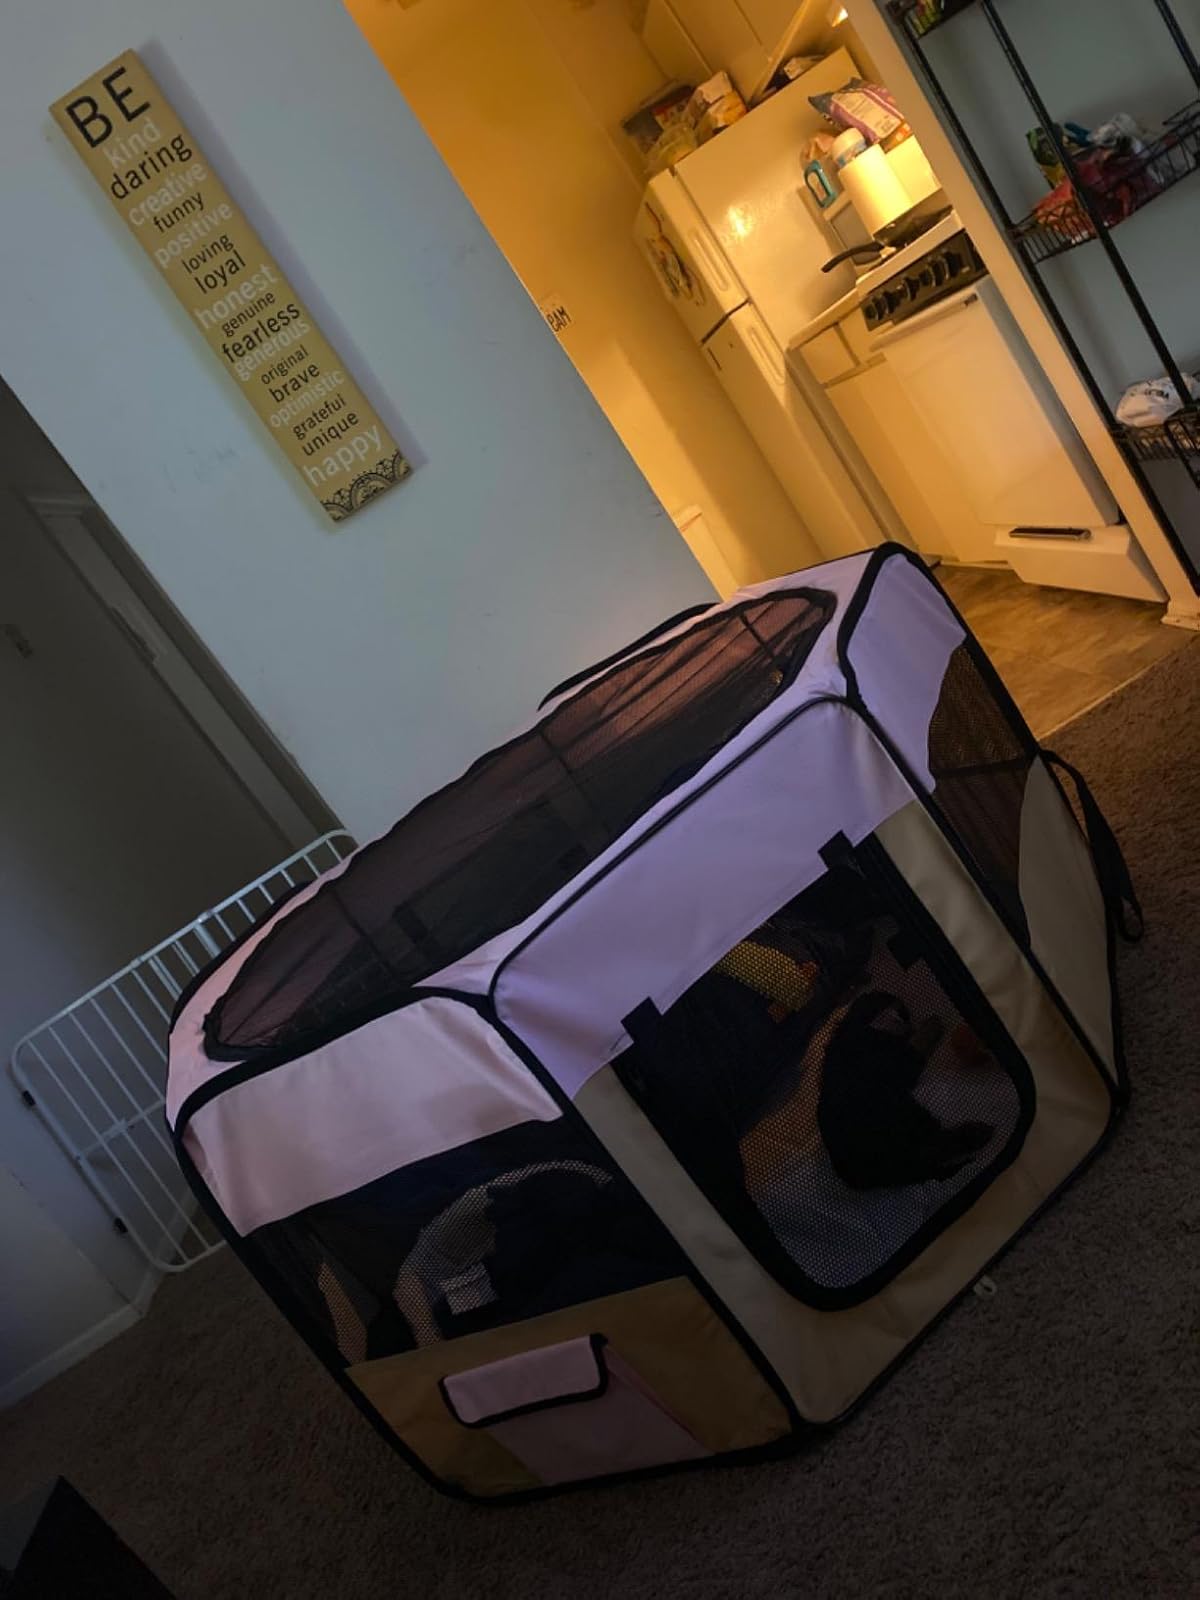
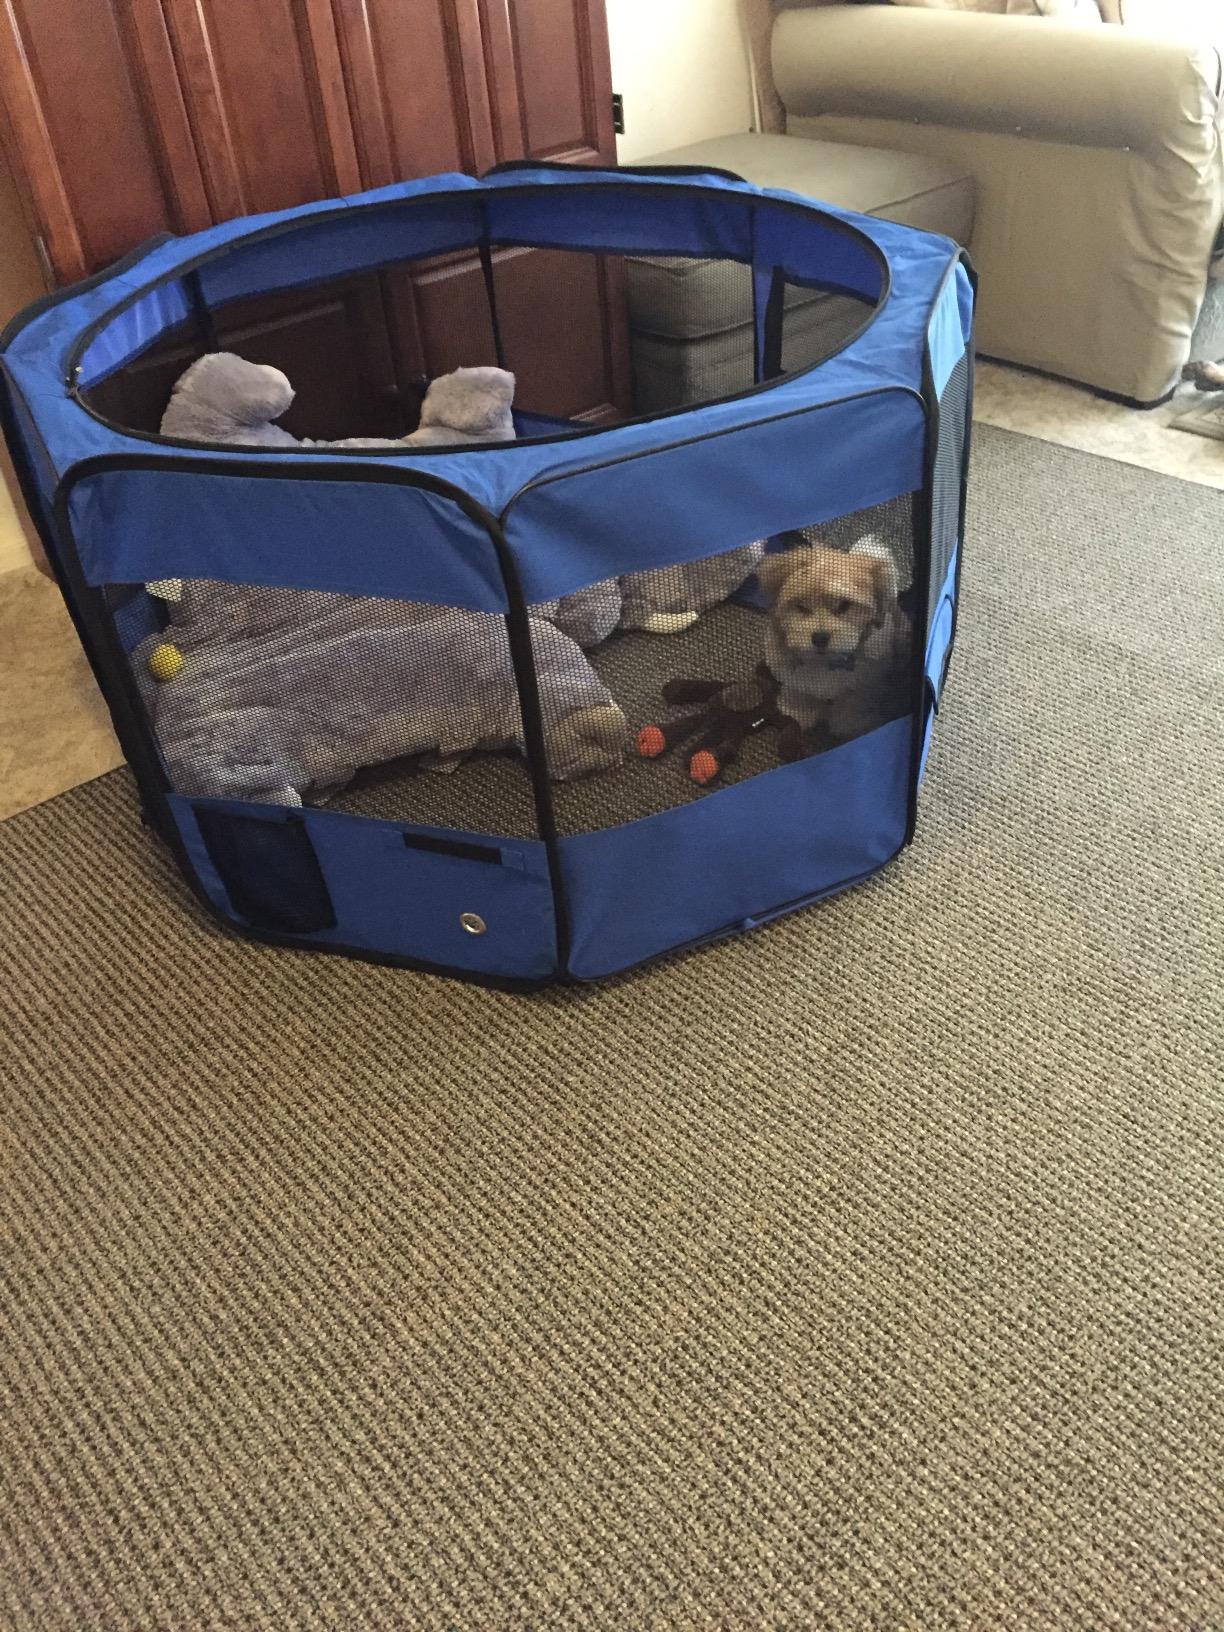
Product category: items_kennel
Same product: no